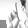
ASL letter: R